Plestiodon gilberti

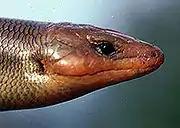
Close-up of head.

Gilbert's skink is a heavy-bodied lizard with small legs. Adults are uniformly colored in green, grey, olive or brown. Juveniles have light stripes on the sides and the back enclosing a broad black or brown stripe. This dark stripe stops near the base of the waxy-pink tail. The striping fades with growth and maturation faster in males than in females. In some environments, Gilbert’s skinks are known to be very similar in appearance to western skinks until they reach maturity.